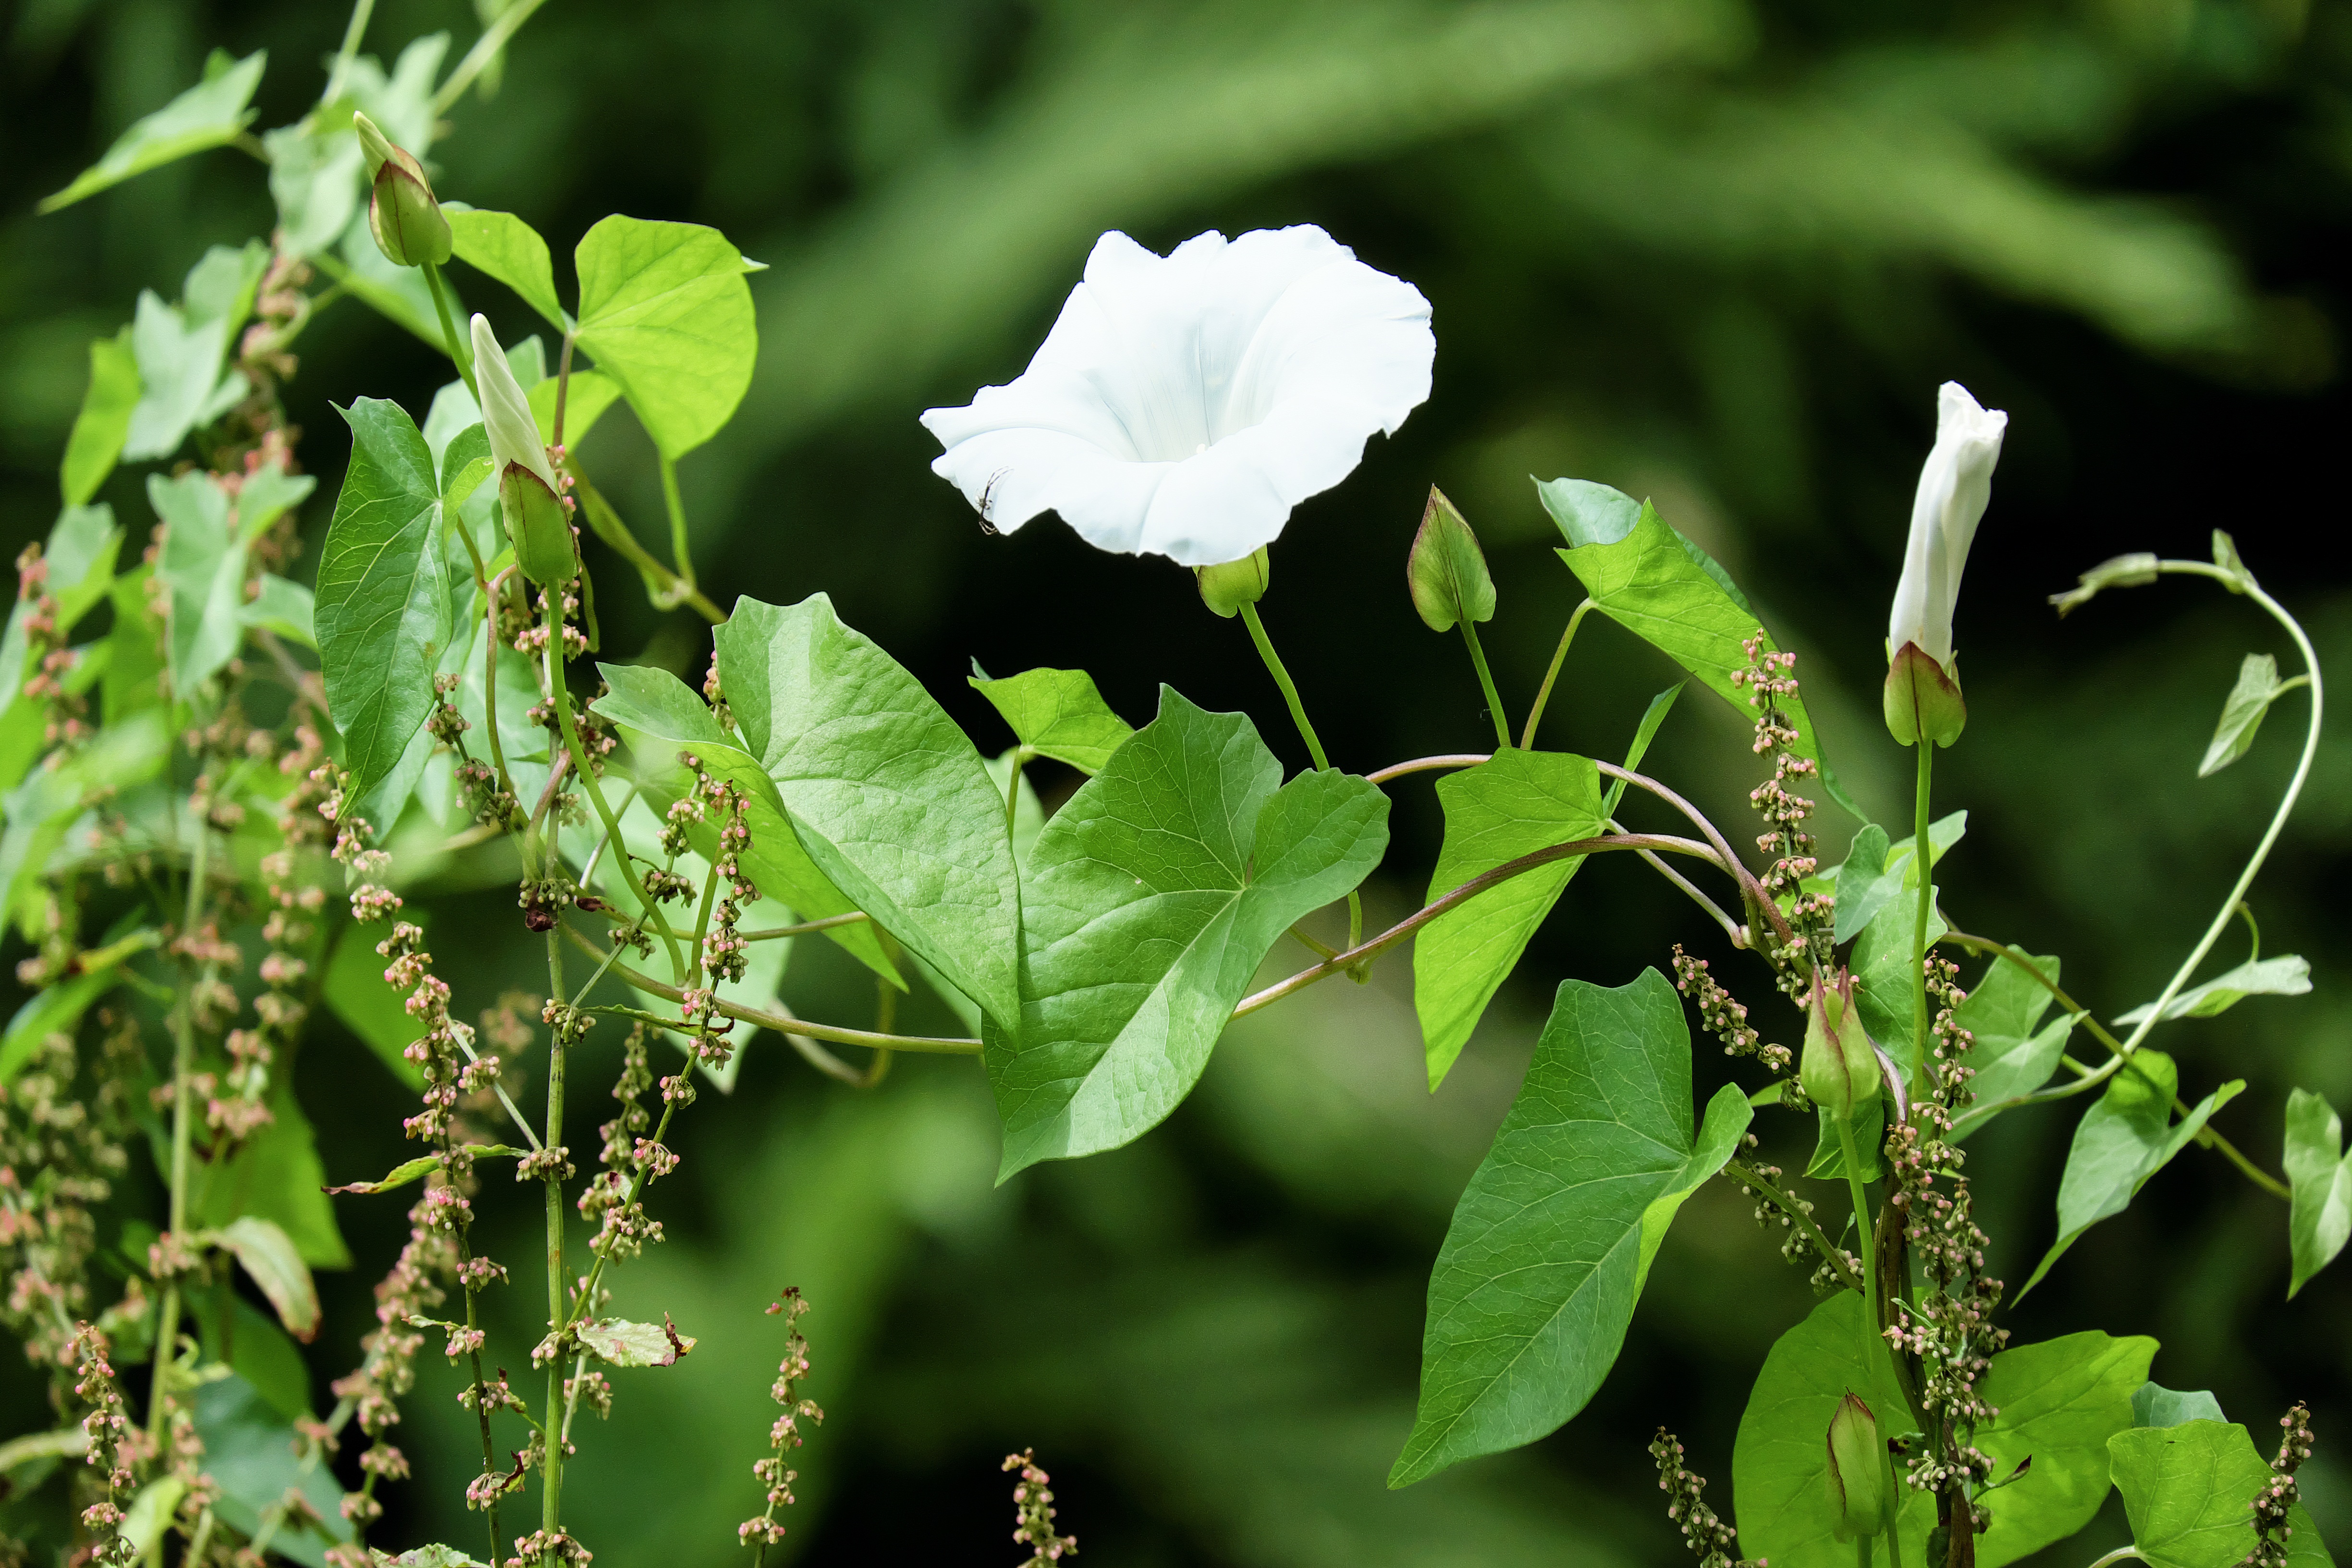
tree, nature, branch, blossom, plant, white, sunlight, leaf, flower, bloom, green, botany, climber, flora, wildflower, weed, shrub, macro photography, flowering plant, bindweed, trichtenf rmig, land plant